Holy Island Lifeboat Station

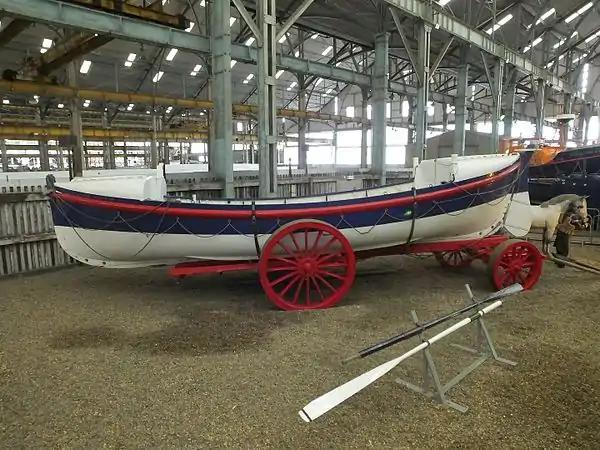
Holy Island No. 1 Lifeboat "Lizzie Porter" in the RNLI Historic Collection at Chatham Historic Dockyard

Eight years later in 1908, it was decided to close the Ross Links station, which was actually on the mainland, and relocate the current No. 2 lifeboat, "Edward and Eliza" (ON 454), to a new boathouse, which had been constructed at The Snook, on the north-west corner of Holy Island.